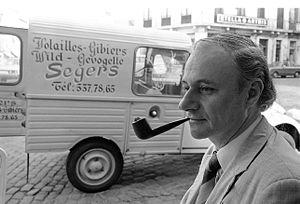
Jacques Calonne est un artiste belge né en 1930 à Mons, en Belgique.